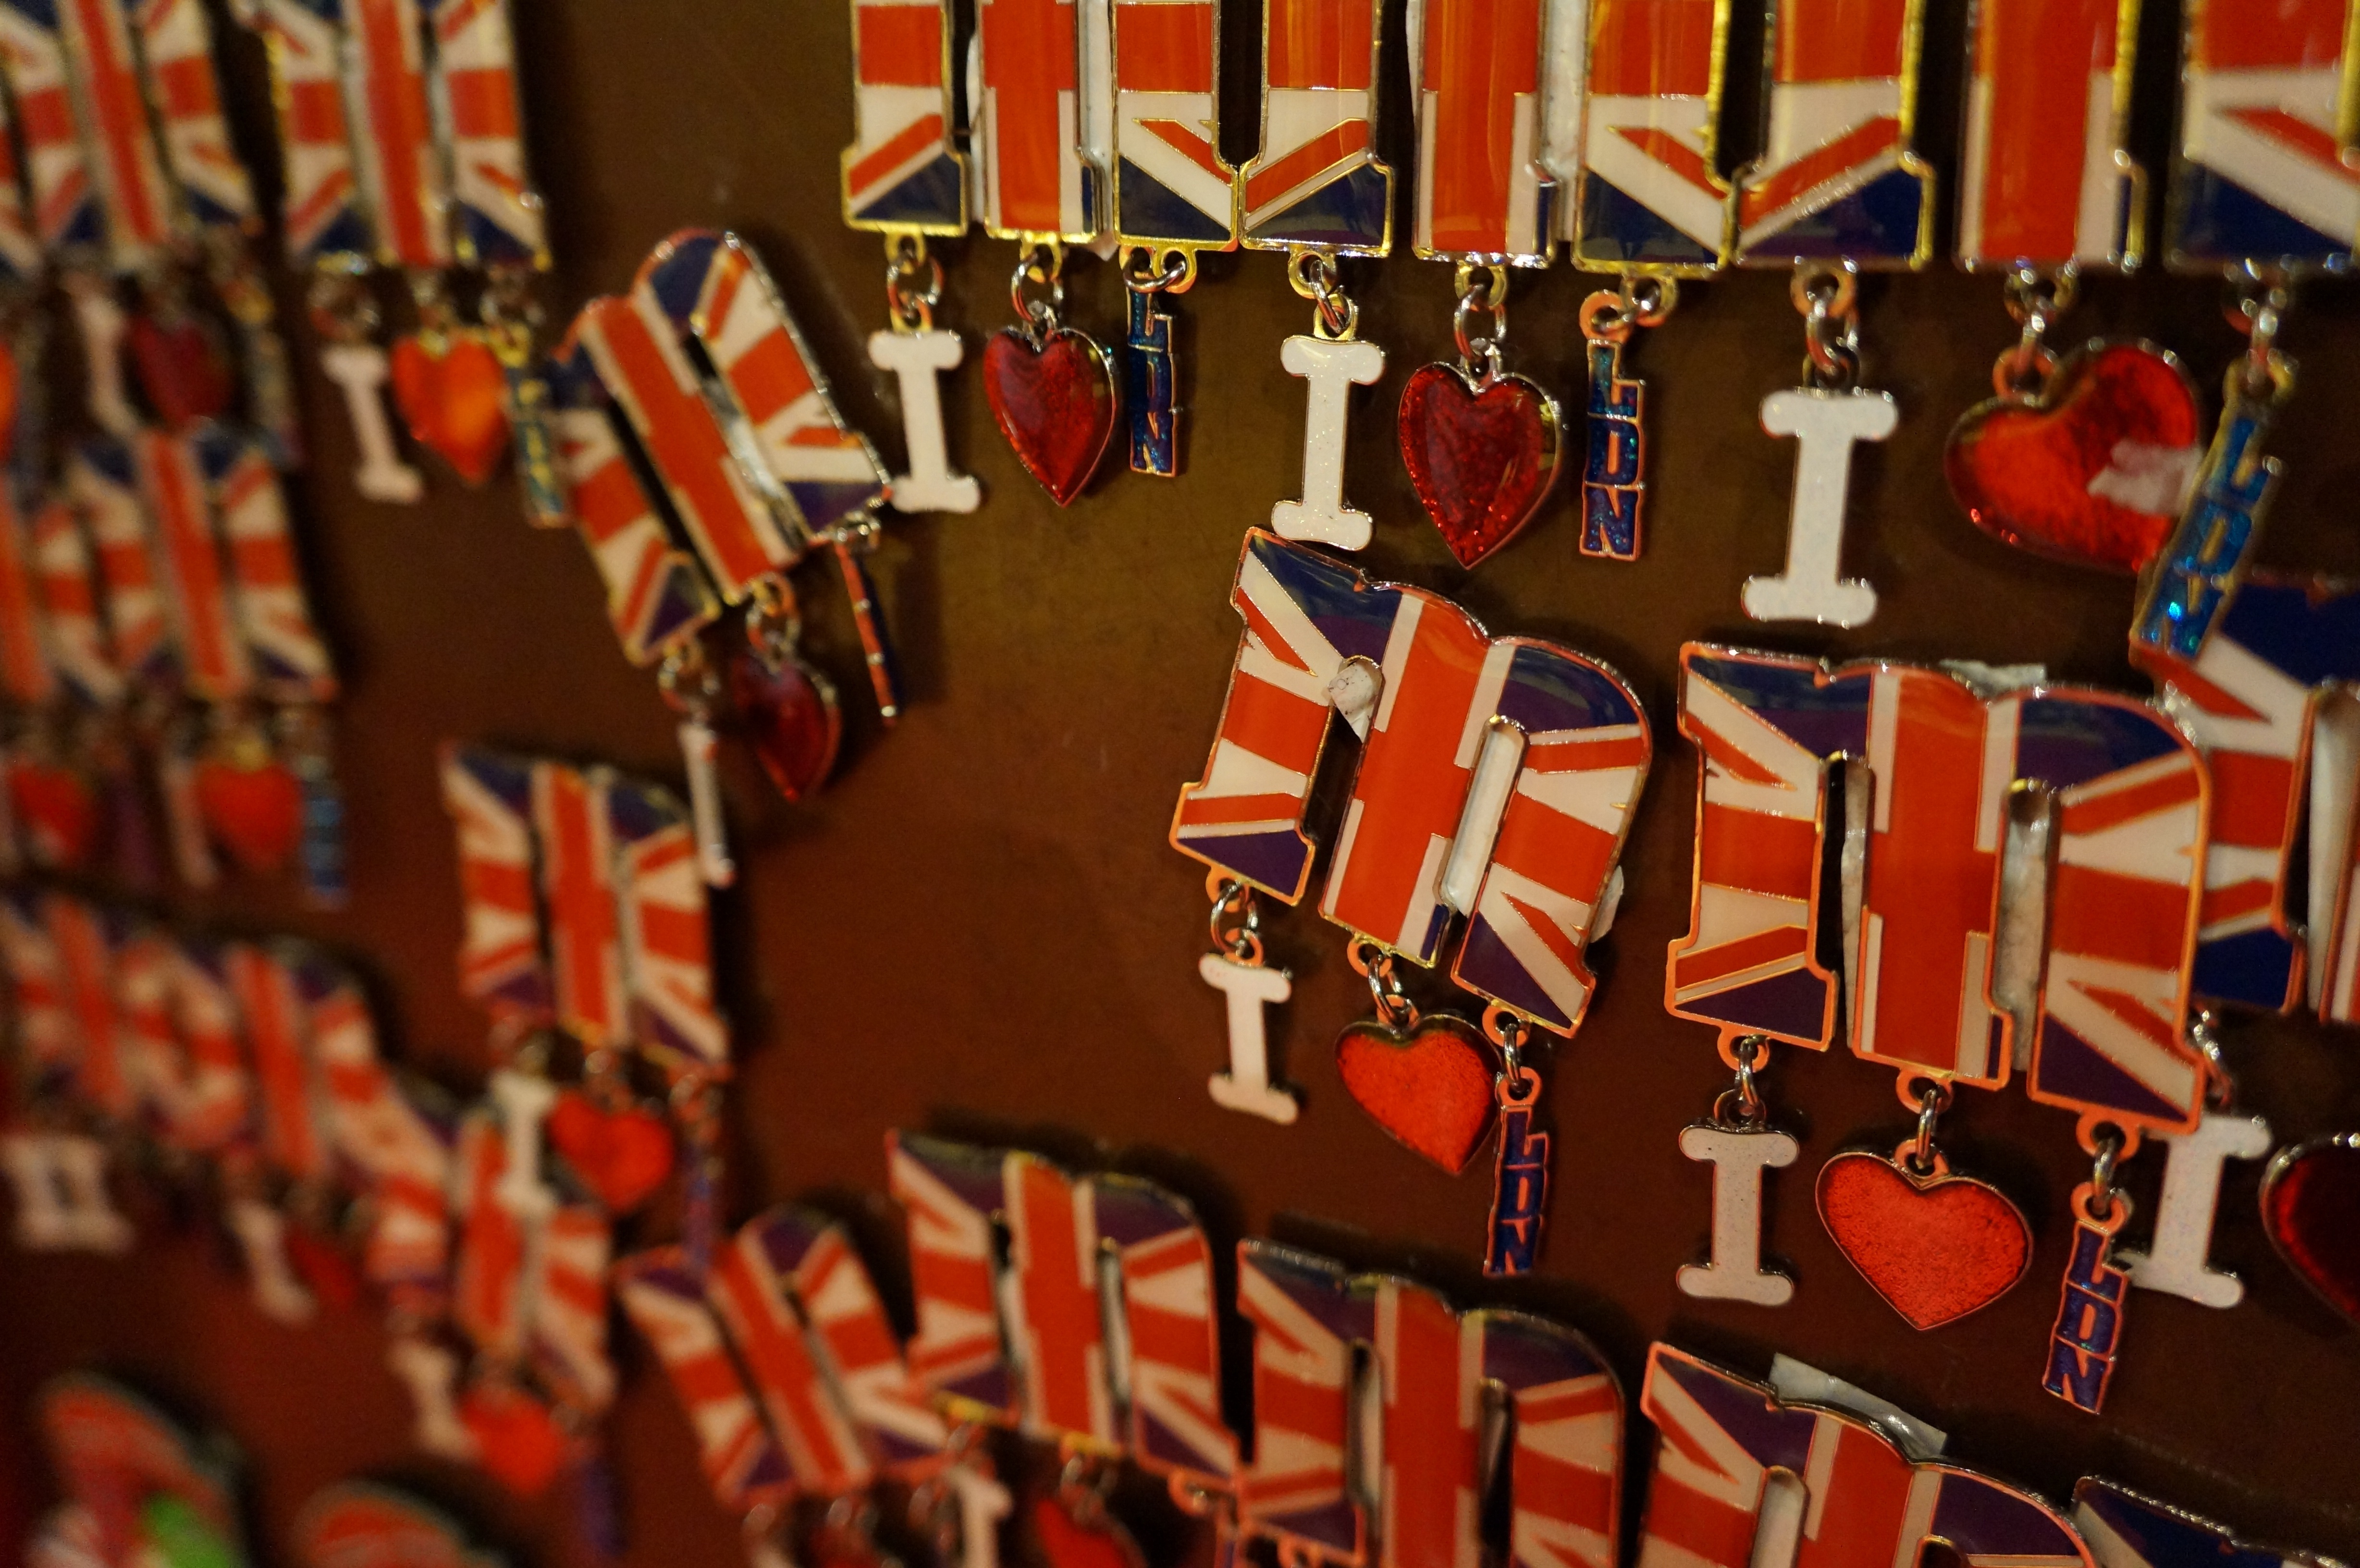
crowd, red, christmas, united kingdom, brooch, united kingdom flag